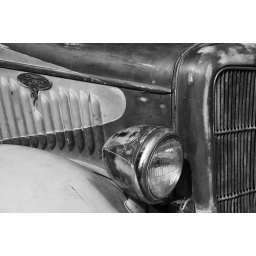
Ford in the black and white